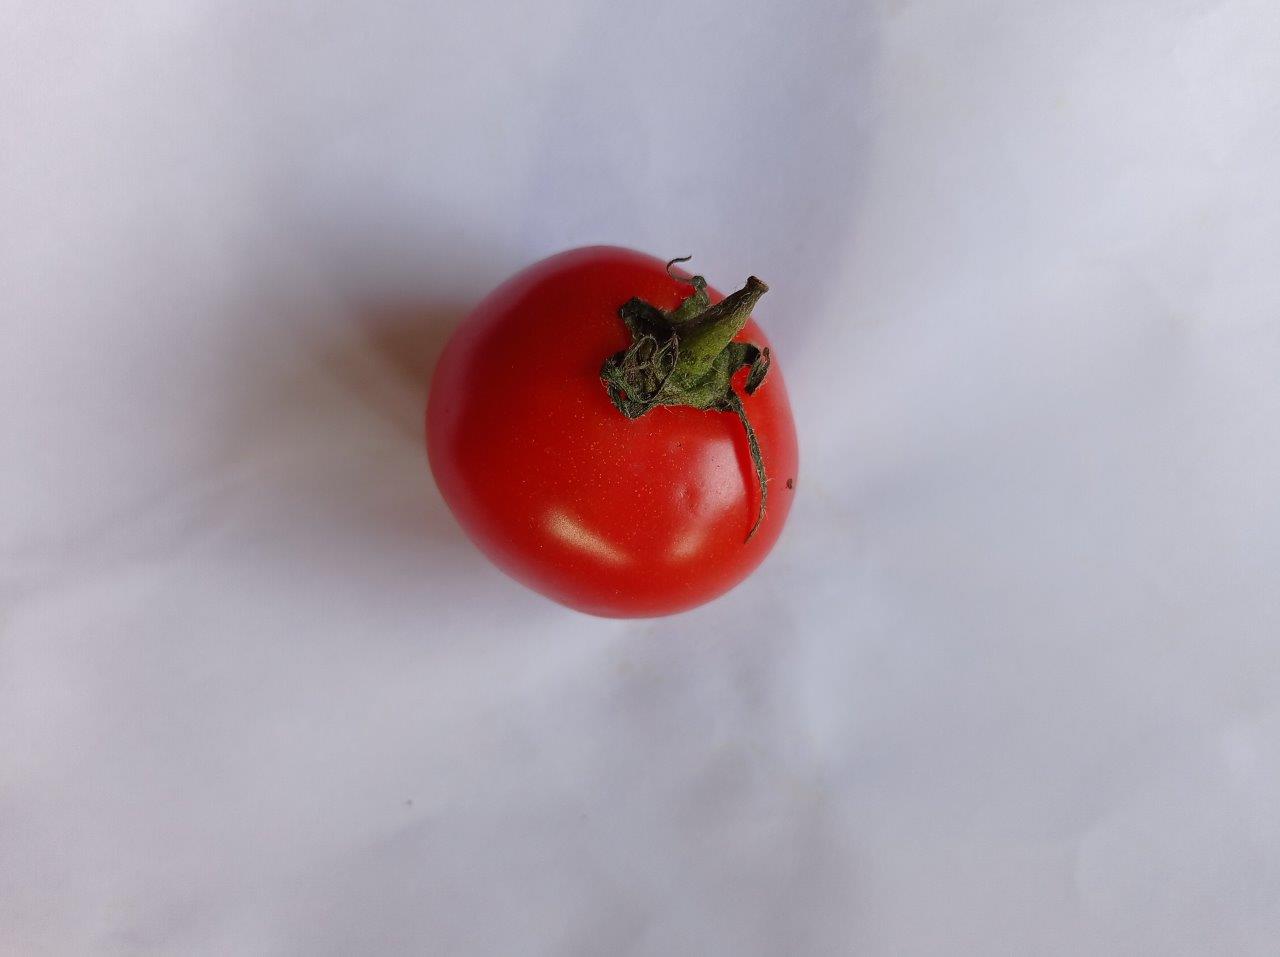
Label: Fresh